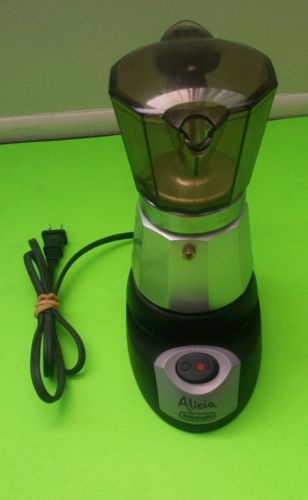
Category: coffee maker